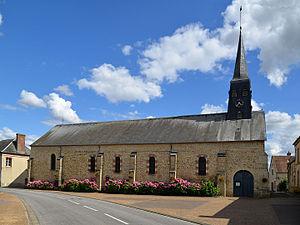
Sainte-Scolasse-sur-Sarthe (Orne)
Sainte-Scolasse-sur-Sarthe est une commune française, située dans le département de l'Orne en région Normandie, peuplée de 623 habitants.